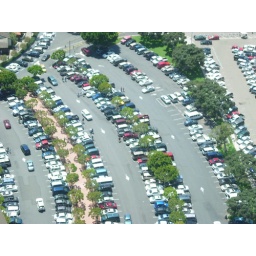
It's a blue Jeep Wrangler with a yellow jacket in it.